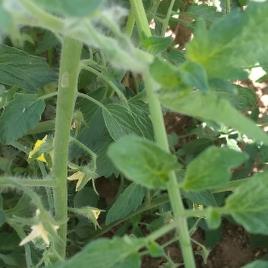
Crop: Tomato
Condition: healthy-leaf